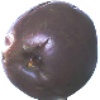
Label: Passion Fruit 1